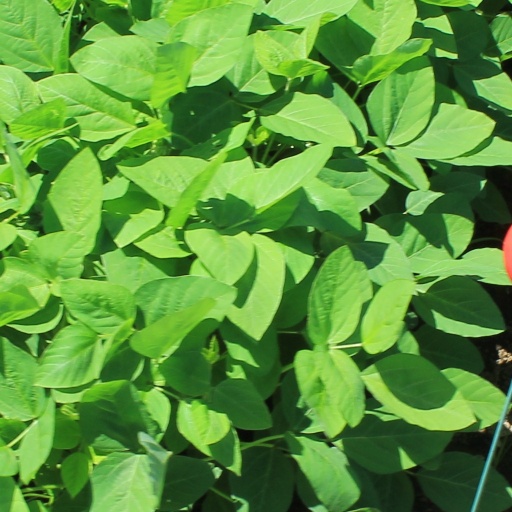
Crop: soybean